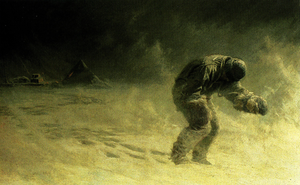
John Charles Dollman était un peintre et illustrateur anglais.
L’expédition Terra Nova, officiellement la British Antarctic Expedition 1910, est la troisième expédition britannique en Antarctique au XXᵉ siècle, et une des plus marquantes de l'âge héroïque de l'exploration en Antarctique. Menée entre 1910 et 1913 par Robert Falcon Scott aux fins de recherches scientifiques et d'explorations géographiques, et surtout d'offrir le pôle à la couronne d'Angleterre, elle se termine tragiquement.
Lawrence Edward Grace Oates, né le 17 mars 1880 à Putney et mort le 17 mars 1912 sur la barrière de Ross, est un explorateur anglais de l'Antarctique. Capitaine de dragons et vétéran de la Seconde guerre des Boers, il participe à l'expédition Terra Nova de Robert Falcon Scott, atteignant le pôle Sud peu après l'expédition Amundsen.